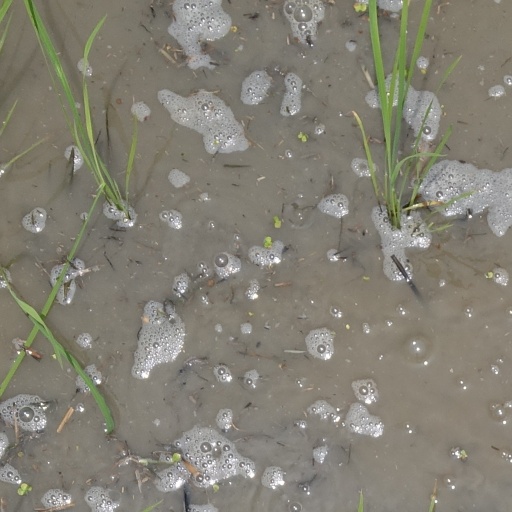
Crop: rice